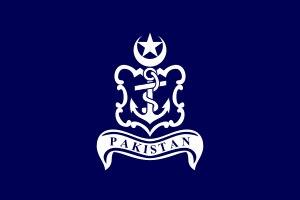
Le PNS Rah Naward est un brick moderne à coque acier de 59 m de long, construit en 2001, dans le chantier naval de l'Appledore au Royaume-Uni sous le nom Prince William.